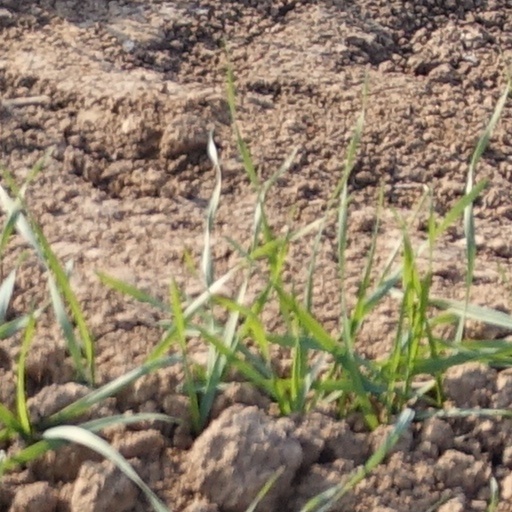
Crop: wheat